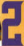
Number: 2